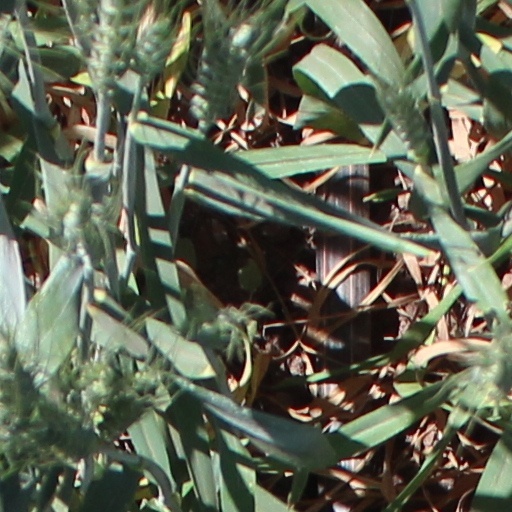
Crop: wheat